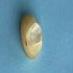
Maize quality: Bad